Medium Transport Helicopter Regiment 25

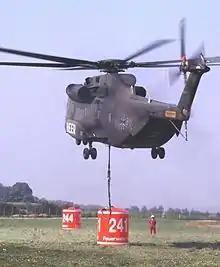
CH-53G picking up a "Smokey"

Since its inception the regiment has been taking part in annual military exercises within the NATO structure but also with the French Army in the period following France's withdrawal from NATO's integrated military command in 1966 and France's return to full membership in 2009.